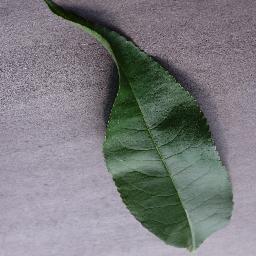
Label: Peach___healthy